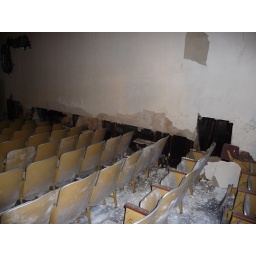
Damage to the wall. Most walls in the building had similar damage from water